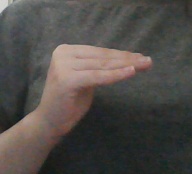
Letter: haa